Erusheti

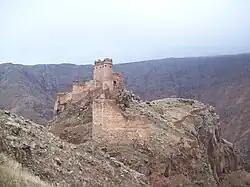
Ruins of the medieval castle Kajt'a-tsikhe (Şeytan Kalesi) at the village Yıldırımtepe.

The name "Erusheti" was applied by the medieval Georgians to the territory in the Kura or Mtkvari river valley around the eponymous town or fortress, north of Artani (Ardahan), between the Arsiani Range (Yalnızçam Dağları) and Kartsakhi Lake (Aktaş Gölü). Erusheti was contiguous with the province of Javakheti and is considered to have been its "lower" or "western" part.